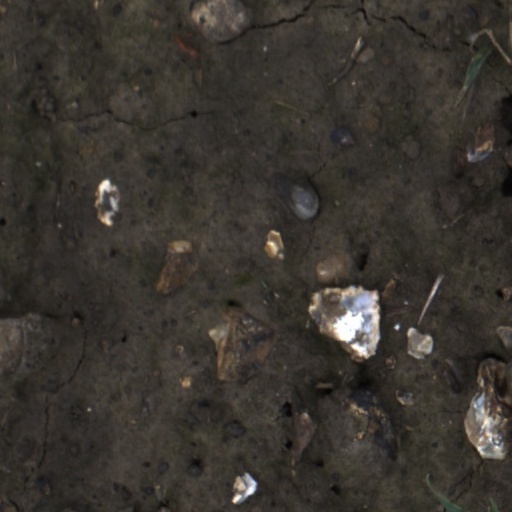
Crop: wheat